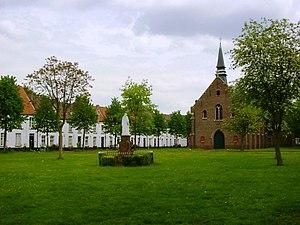
Cette page regroupe l'ensemble des monuments classés de la ville belge de Termonde.
Le terme de béguinage peut désigner soit une communauté autonome de religieuses, en particulier en Europe du Nord, soit un ensemble de bâtiments intégrés, généralement construits autour d'une cour arborée, hébergeant une telle communauté, et comprenant non seulement les installations domestiques et monastiques, mais aussi des ateliers utilisés par la communauté, et une infirmerie.